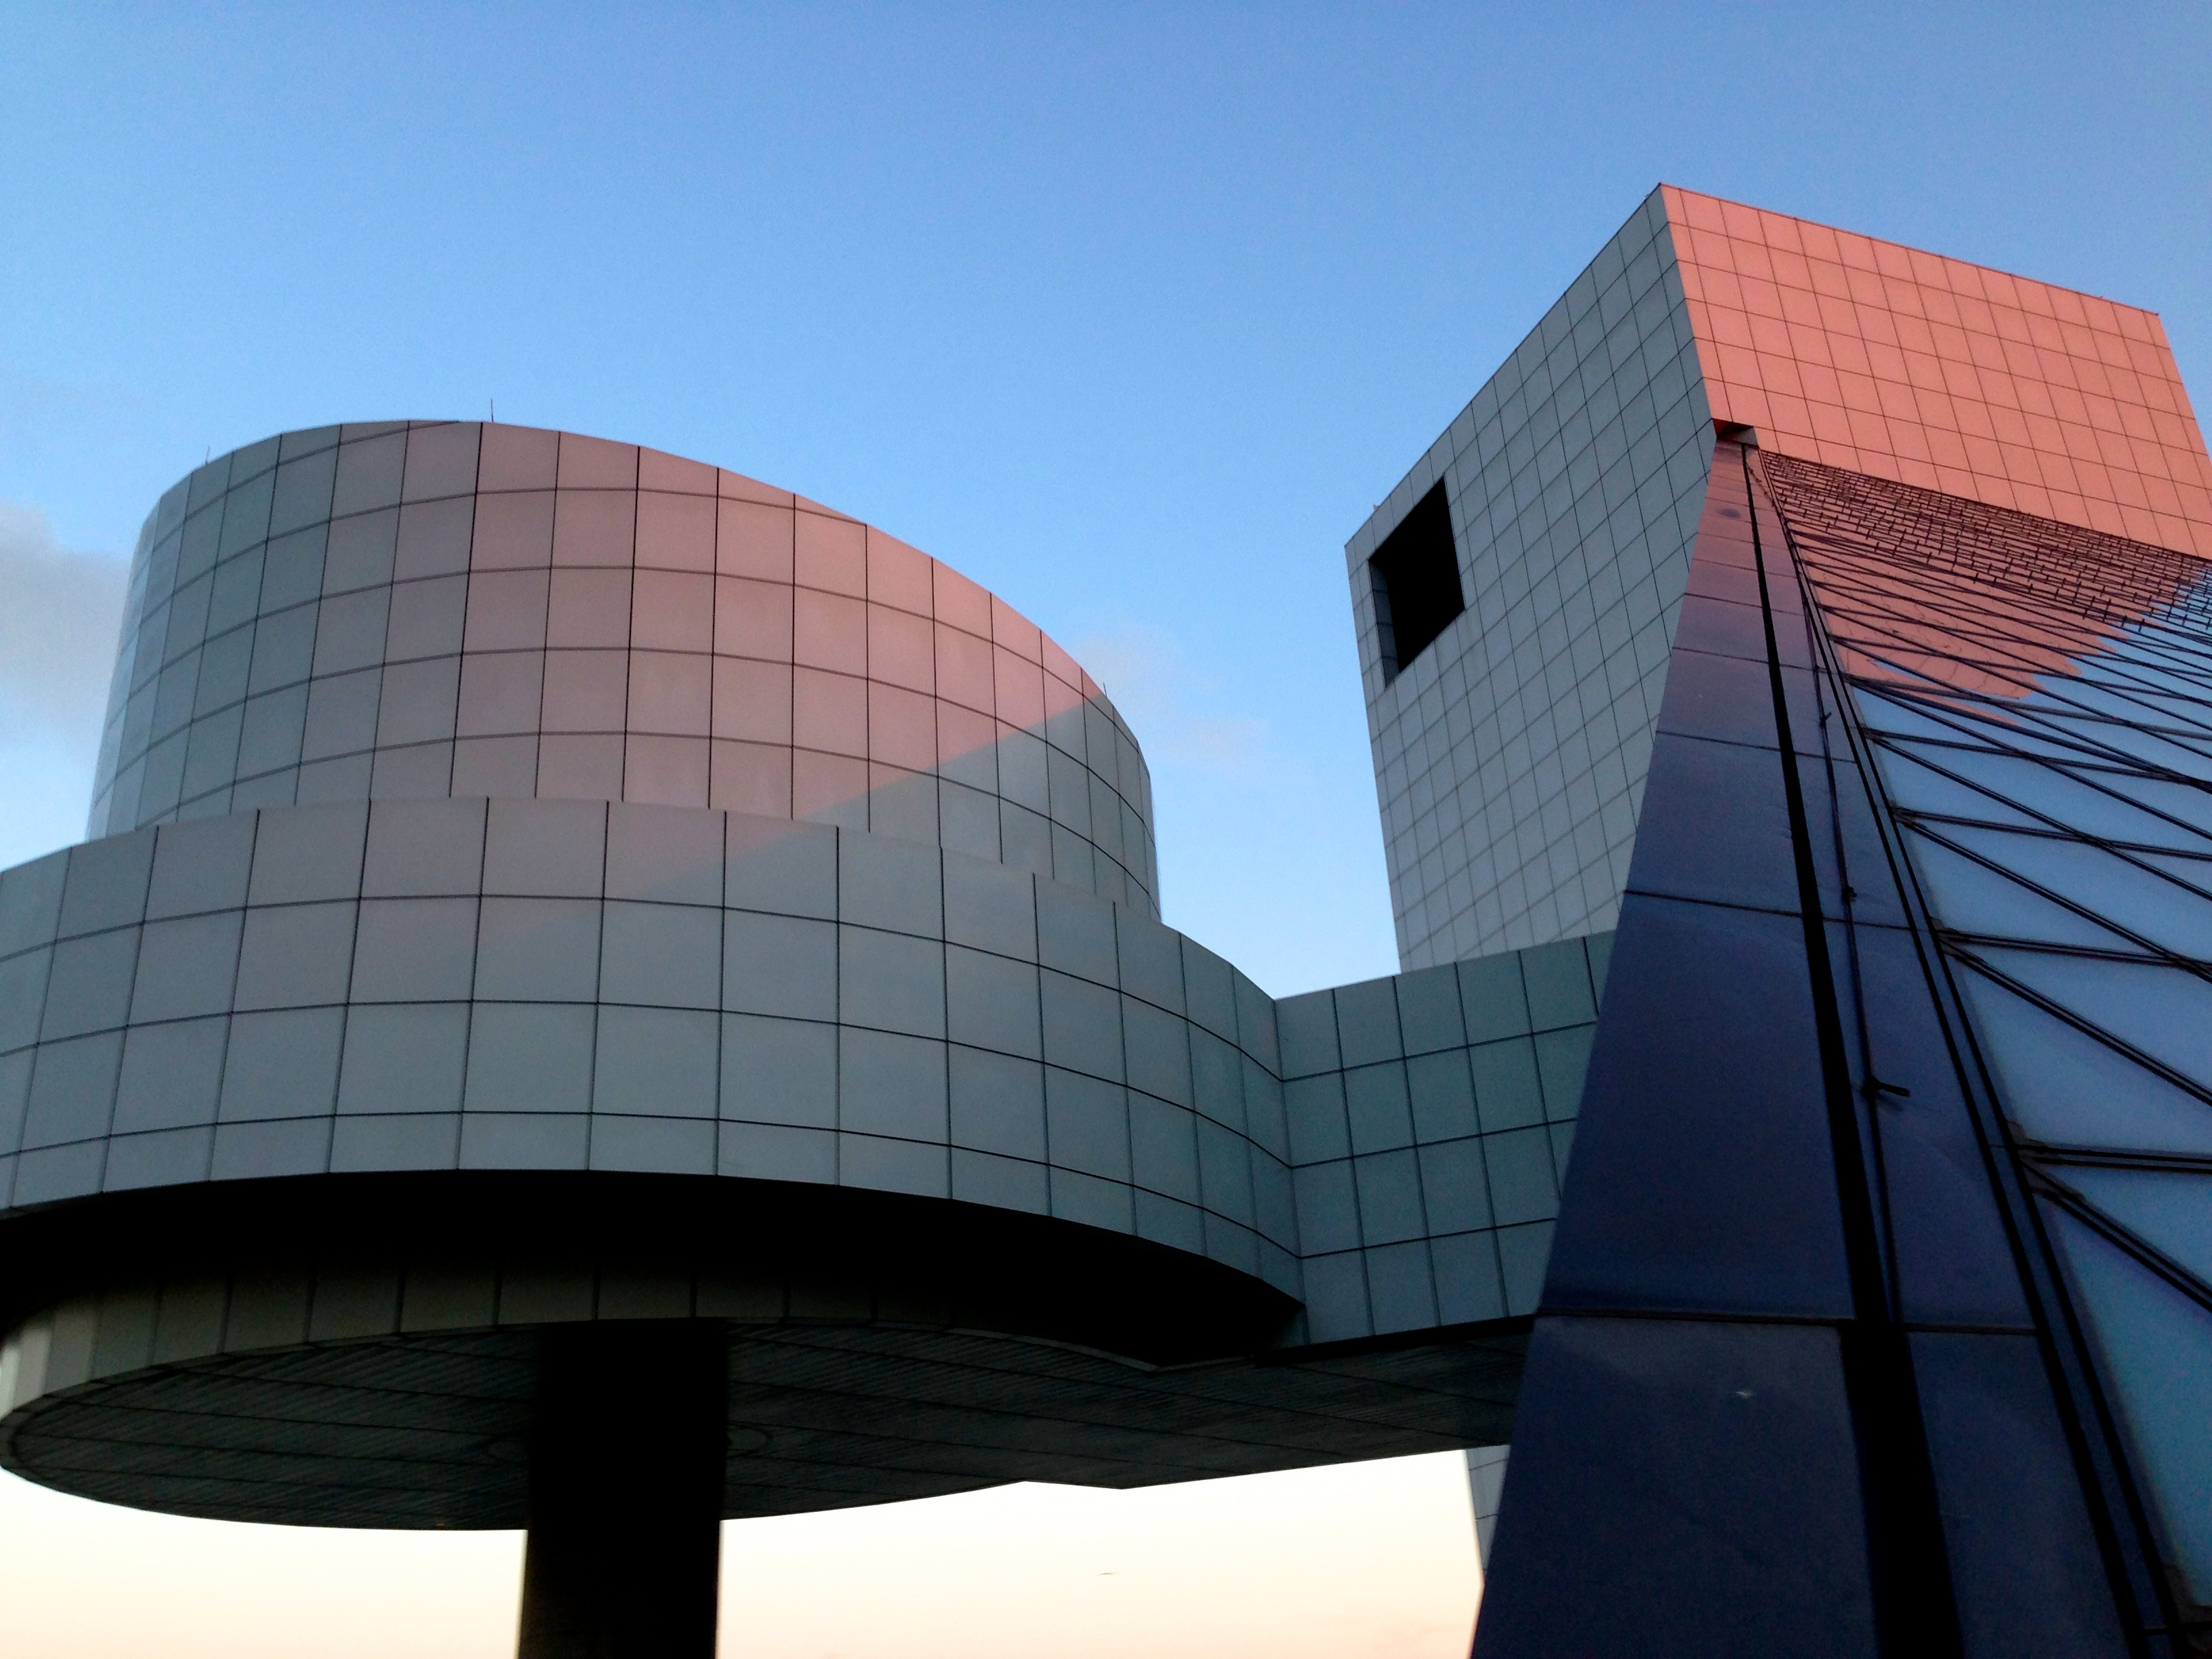
architecture, skyscraper, reflection, tower, landmark, facade, professional, tower block, shape, raildog, headquarters